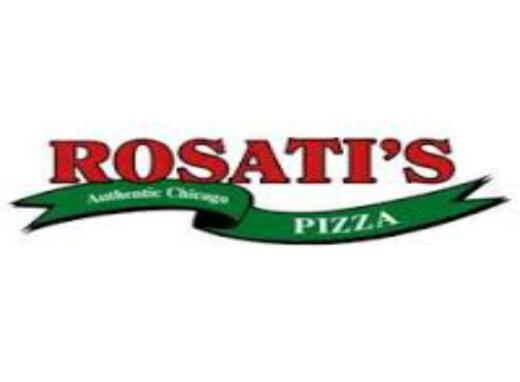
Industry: Food